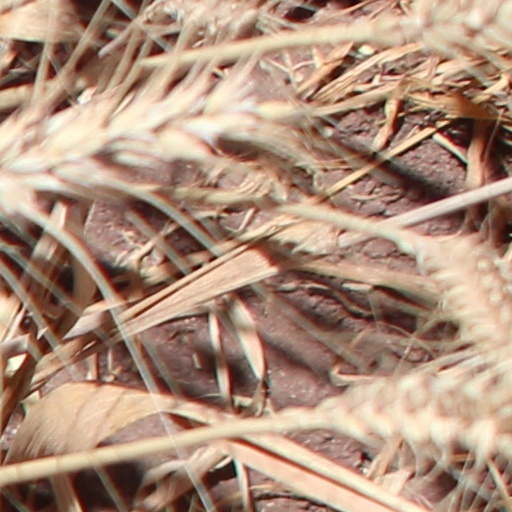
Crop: wheat